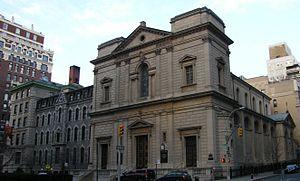
L'église Saint-Ignace-de-Loyola est une église paroissiale catholique de Manhattan située dans le quartier de l'Upper East Side, construite entre 1895 et 1900. Elle dépend de l'archidiocèse de New York et elle est dédiée à saint Ignace de Loyola, fondateur de la Compagnie de Jésus. Les jésuites administrent toujours cette paroisse aujourd'hui. C'est dans cette église qu'ont été célébrées les funérailles de Jacqueline Kennedy-Onassis en 1994.